Kalona, Iowa

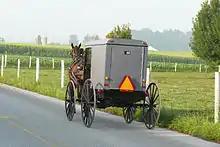
An Amish buggy with a slow moving vehicle triangle on the back

Not far from Kalona is located one of the largest Amish settlements west of the Mississippi with eleven church districts and a population of roughly 1,200 people. It is the oldest in Iowa, founded in 1846. The Kalona New Order Amish affiliation is one of the most liberal concerning the use of technology and allows tractors for field work. Kalona is the home of the Iowa Mennonite Archives, located at the Kalona Historical Village. Noah Troyer (1831–1886), one of two sleeping preachers among the Amish Mennonites, lived three miles north of Kalona.